Sukarno

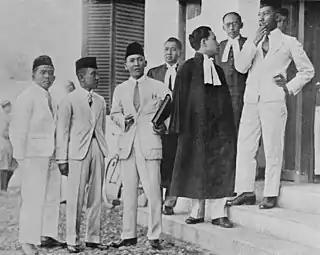
Sukarno with fellow defendants and attorneys during his trial in Bandung, 1930

PNI activities came to the attention of the colonial government, and Sukarno's speeches and meetings were often infiltrated and disrupted by agents of the colonial secret police ("Politieke Inlichtingendienst"). Eventually, Sukarno and other key PNI leaders were arrested on 29 December 1929 by Dutch colonial authorities in a series of raids throughout Java. Sukarno himself was arrested while on a visit to Yogyakarta. During his trial at the Bandung "Landraad" courthouse from August to December 1930, Sukarno made a series of long political speeches attacking colonialism and imperialism, titled "Indonesia Menggoegat" ("Indonesia Accuses").